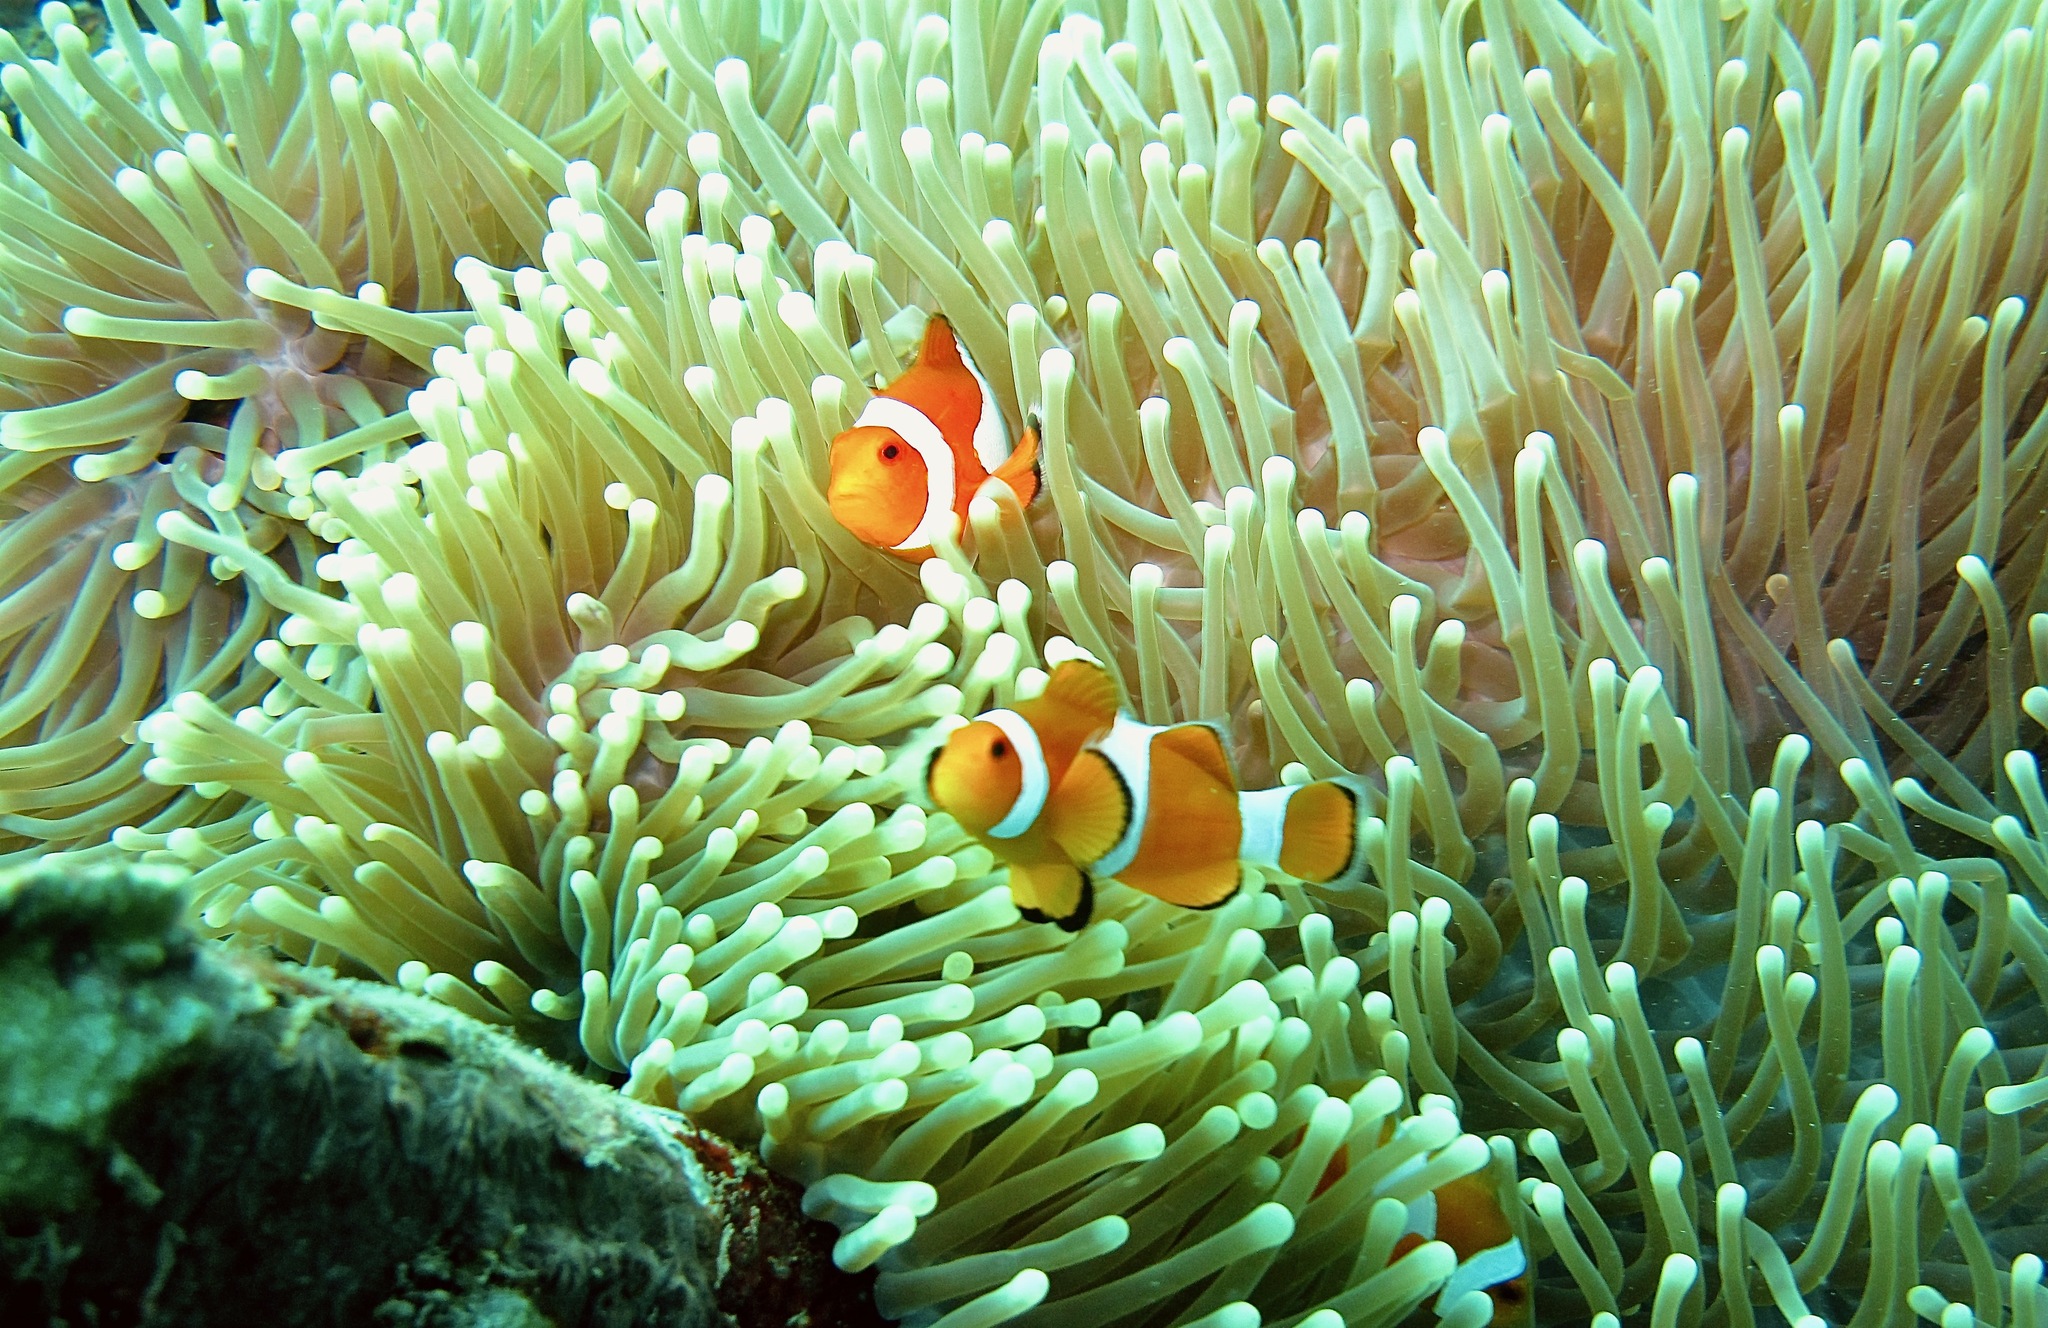
Amphiprion ocellaris (Ocellaris Anemonefish)